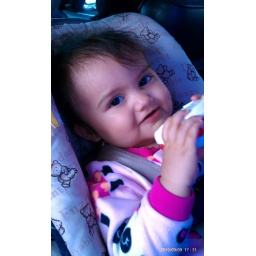
Nataly in her car seat